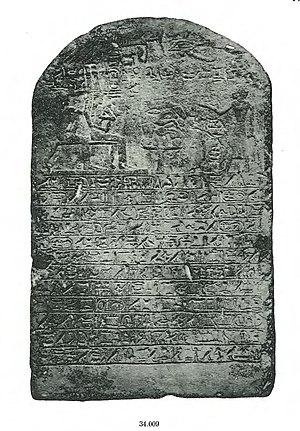
Sobekemsaf - nom masculin pour les Égyptiens - est l'épouse du roi de Thèbes Antef VII. Elle est enterrée à Edfou, d'où elle était originaire. On y a retrouvé plusieurs monuments à son nom.